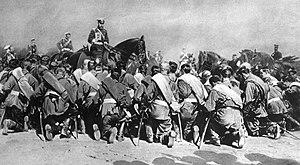
La mobilisation russe de 1914 désigne, au tout début de la Première Guerre mondiale, la mise sur le pied de guerre de l'armée impériale russe, c'est-à-dire l'augmentation de ses effectifs et sa concentration aux frontières.